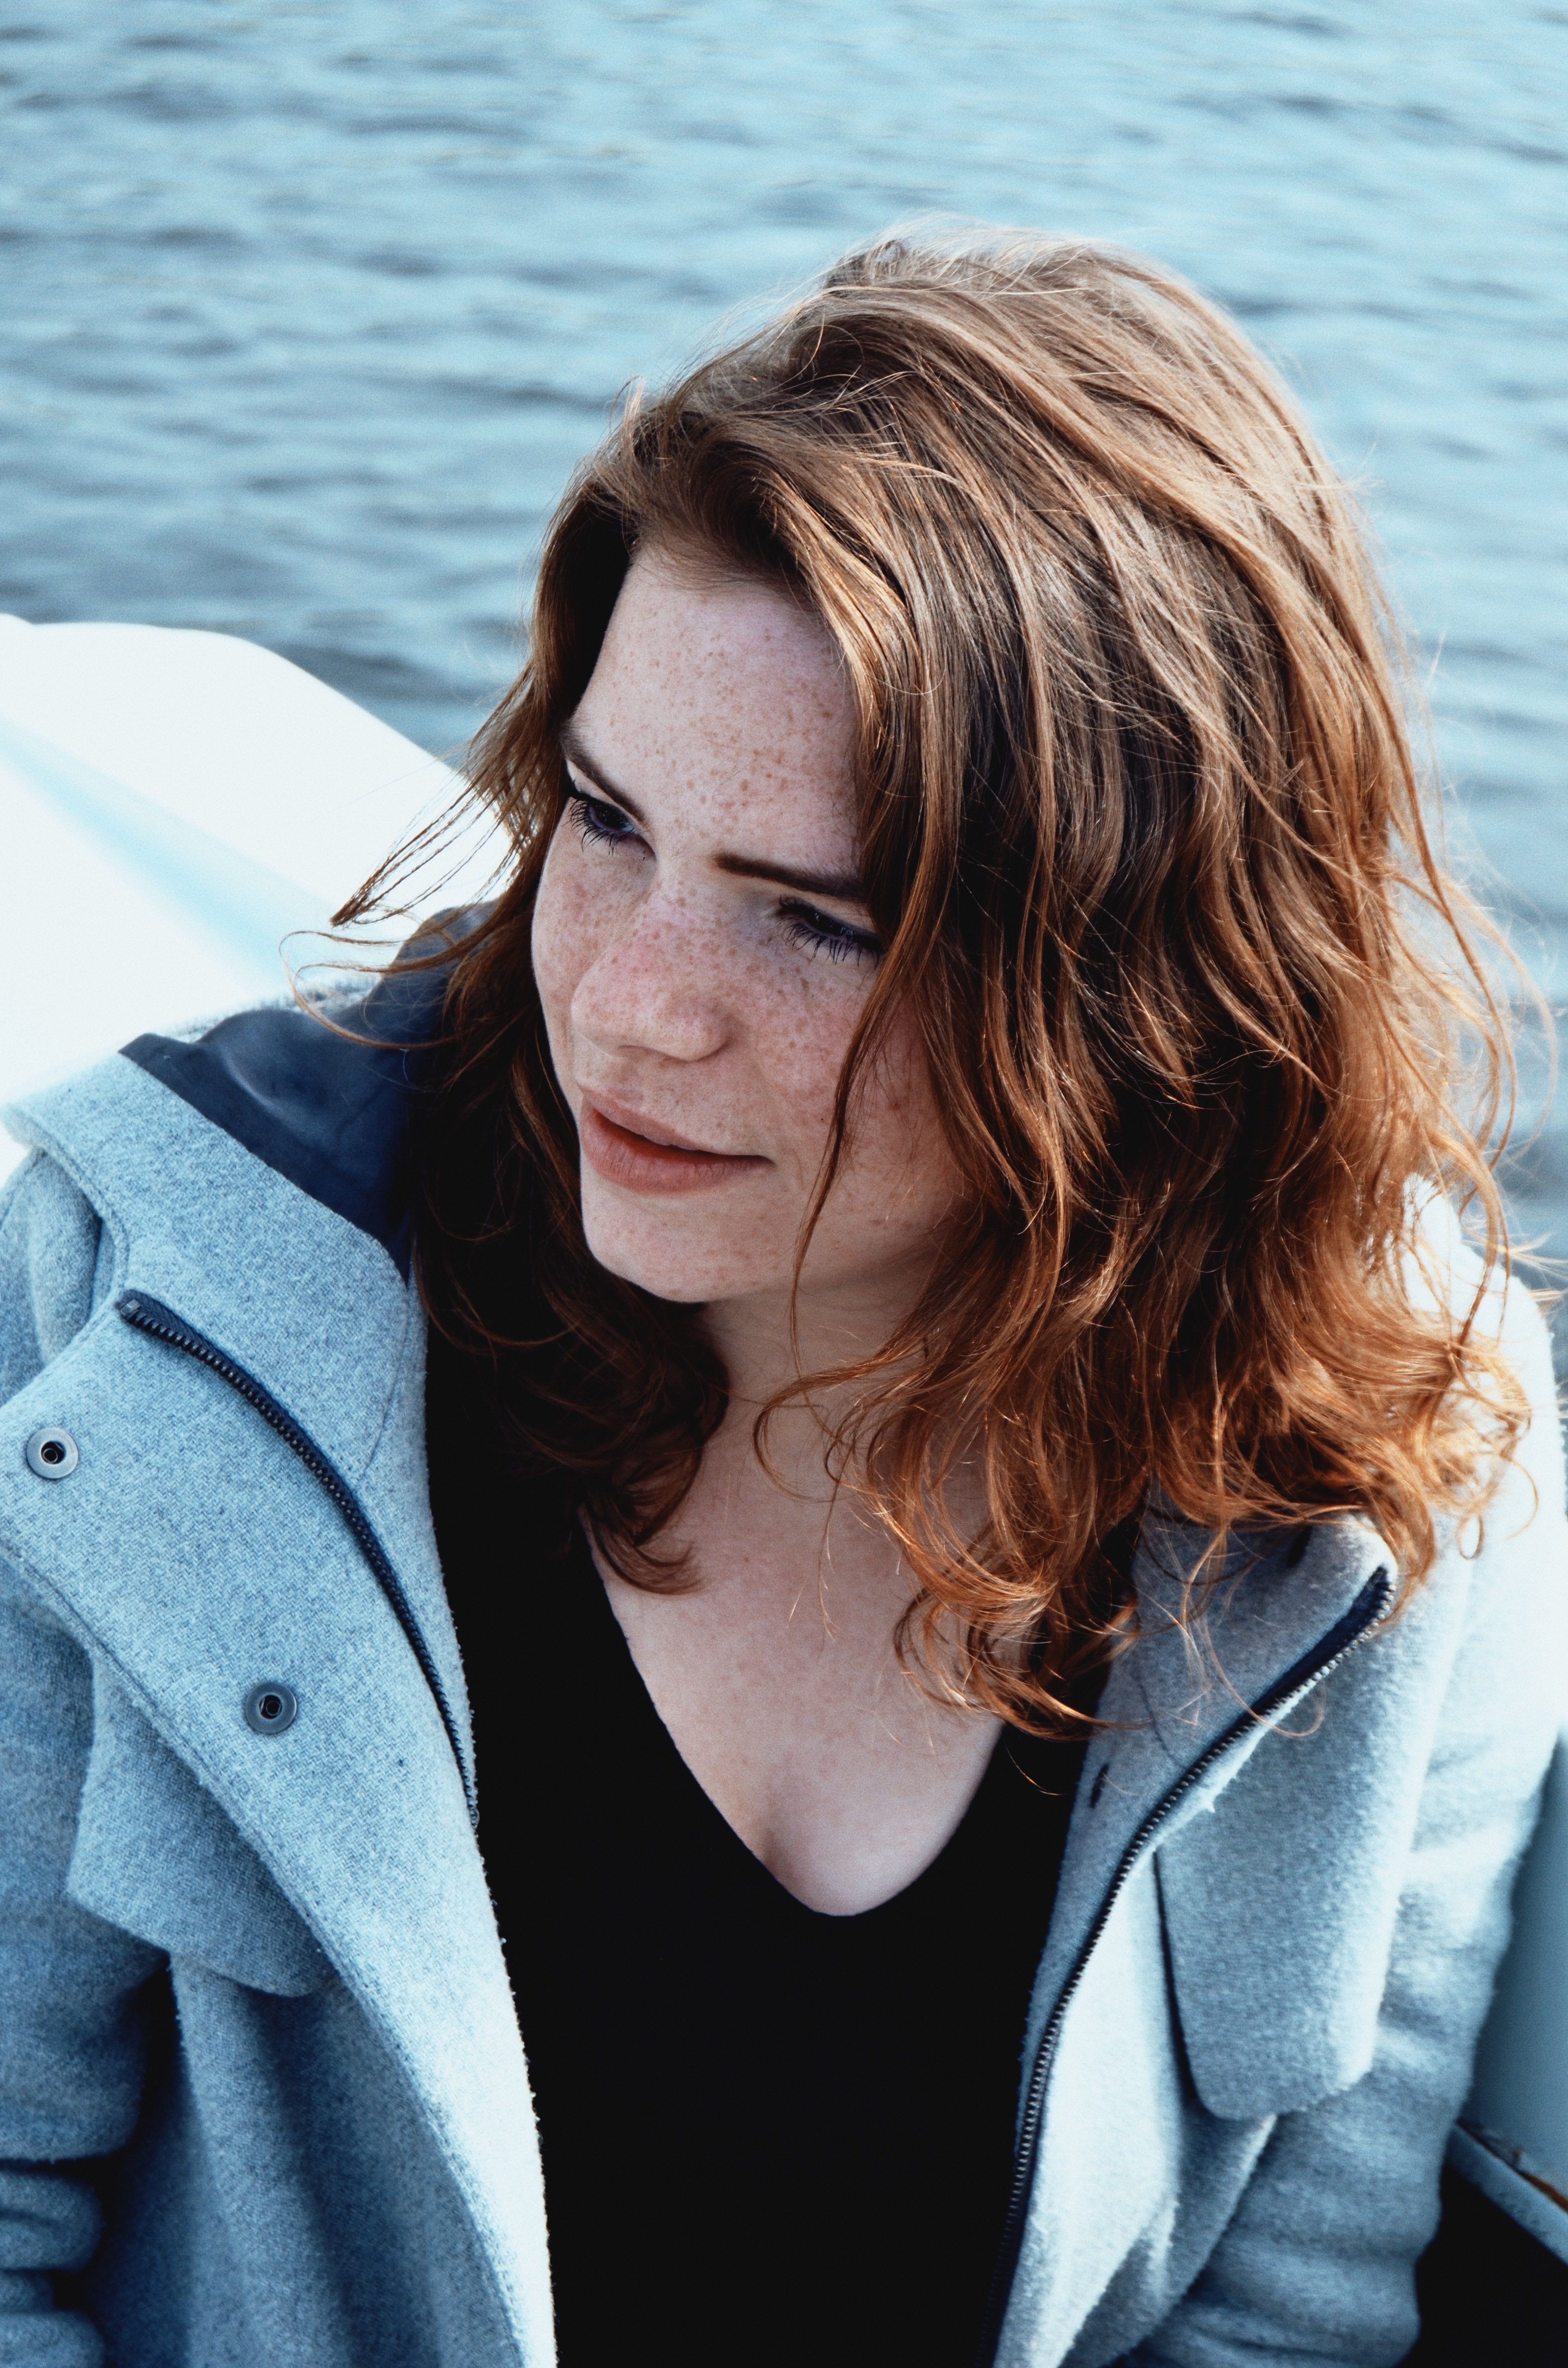
person, girl, woman, hair, photography, portrait, model, blue, hairstyle, smile, glasses, beauty, photo shoot, portrait photography